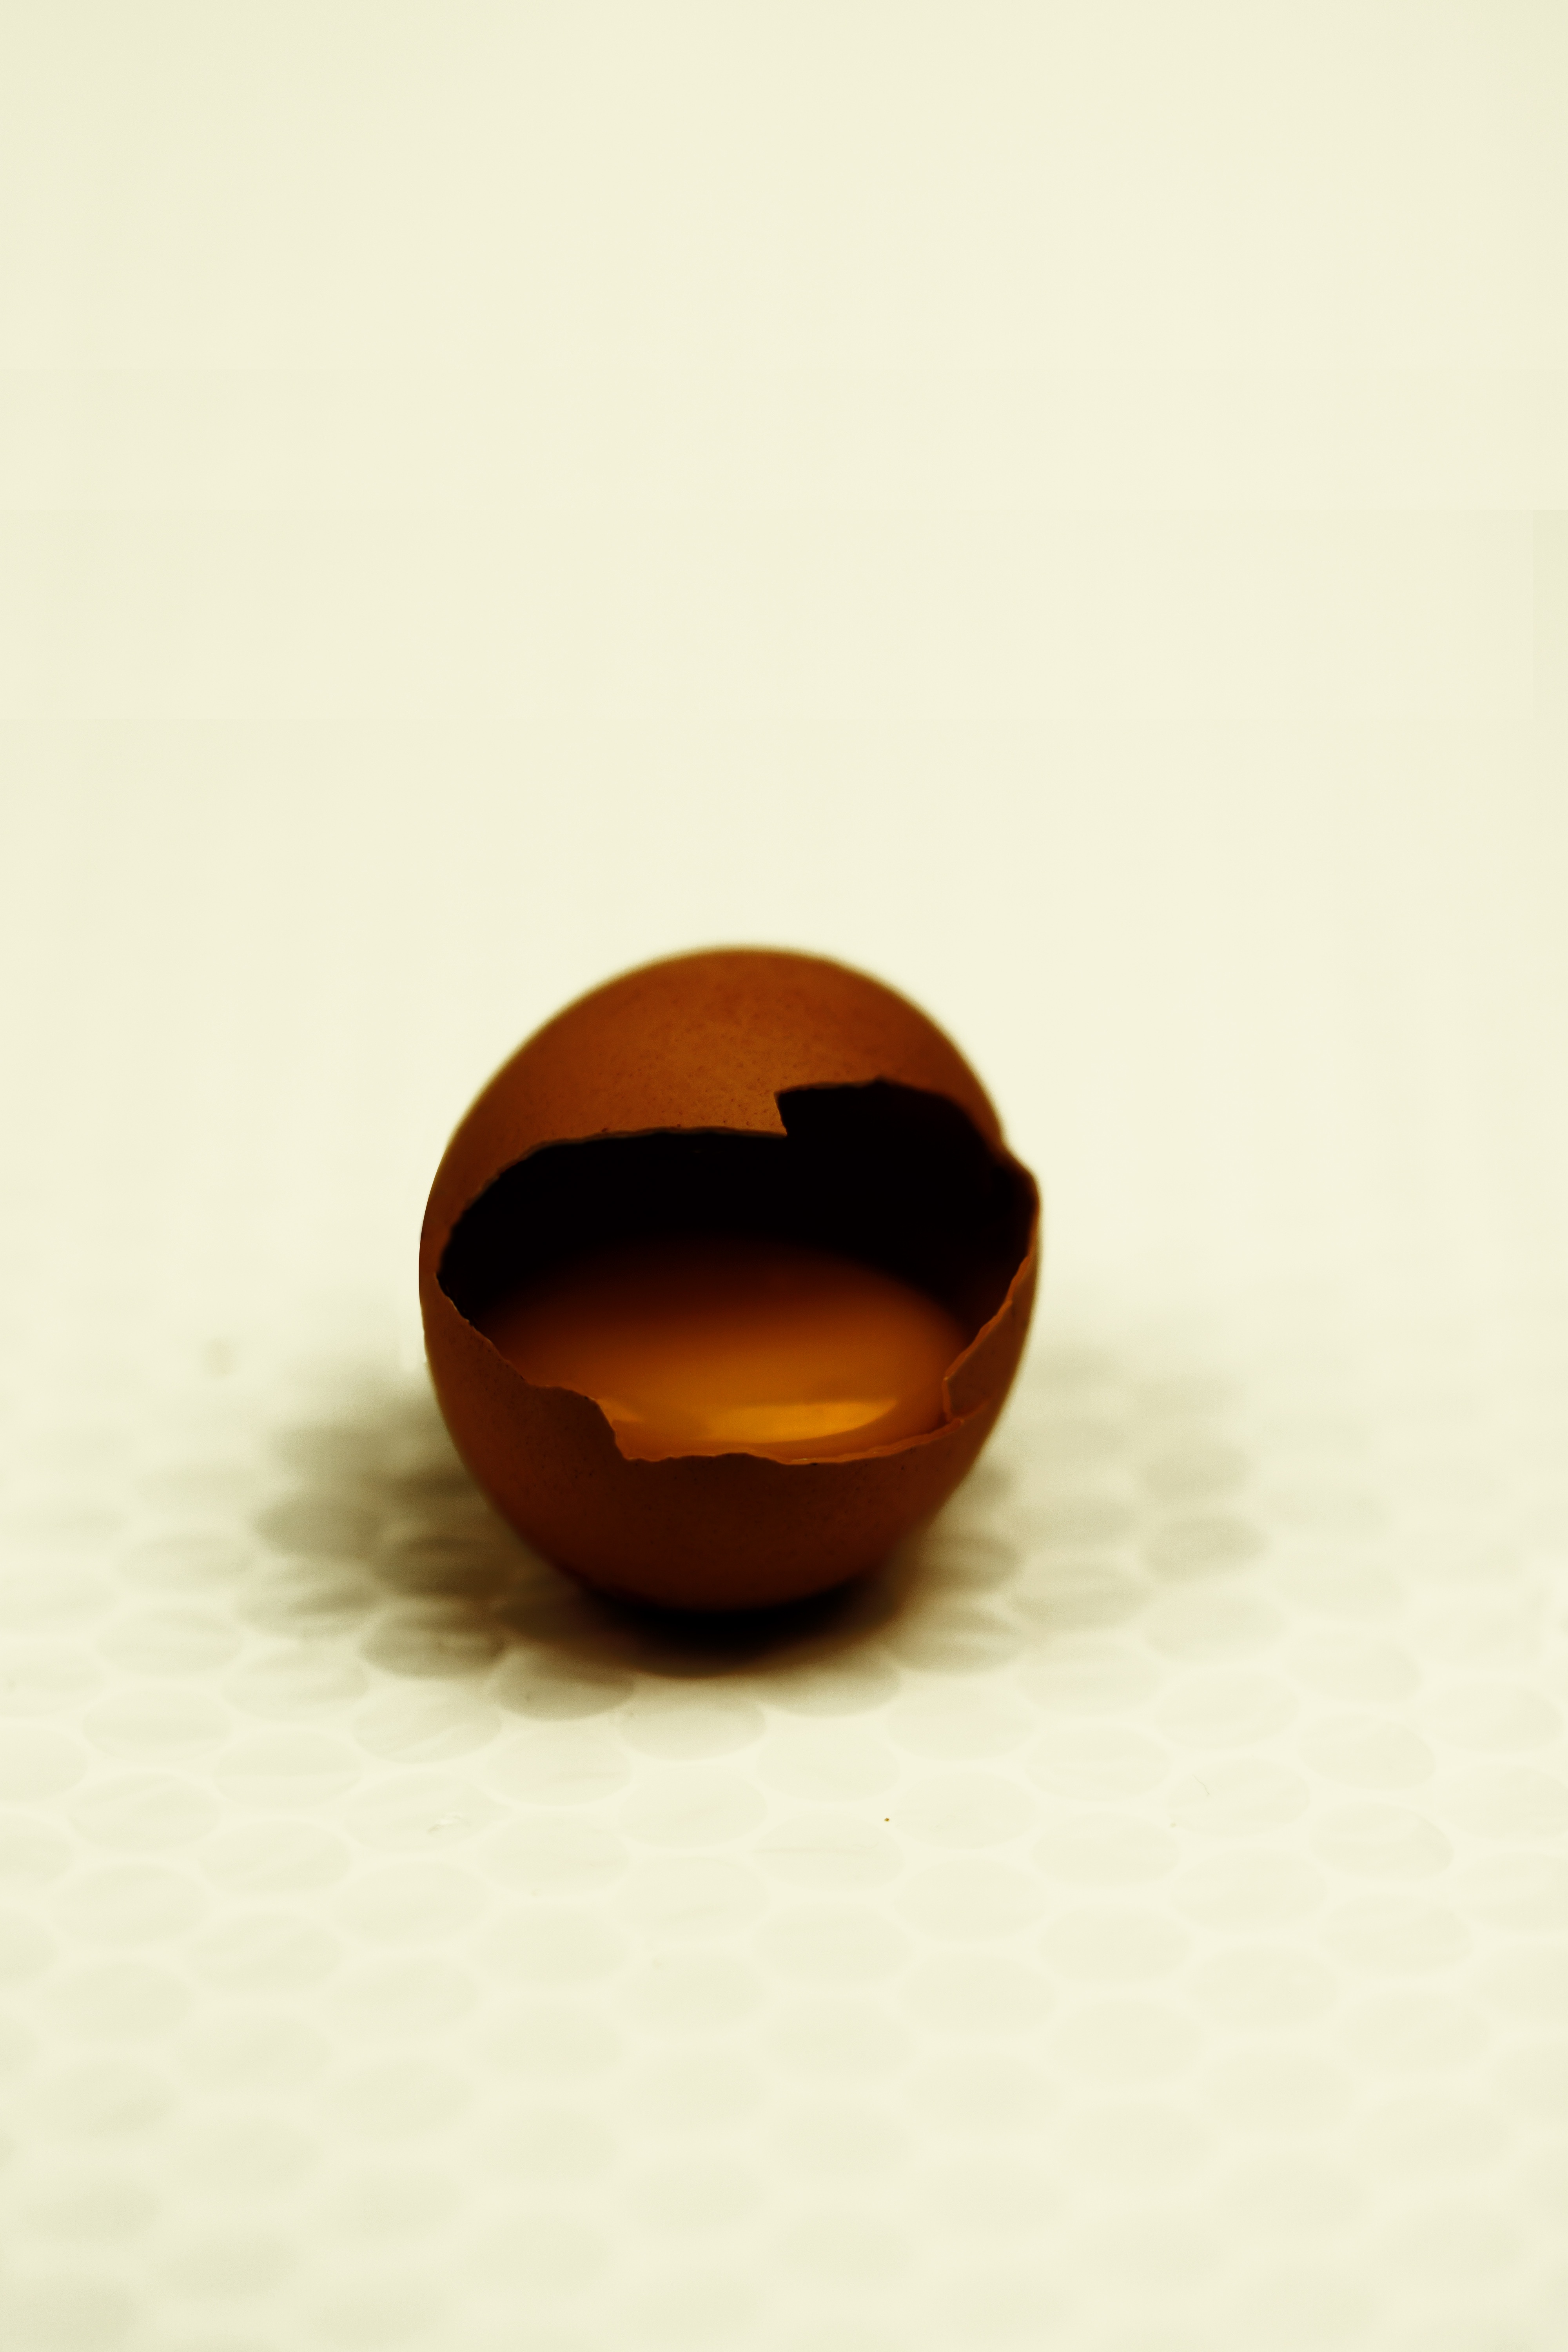
hand, sweet, food, ceramic, brown, chocolate, dessert, caramel, egg, jewellery, sphere, candy, shape